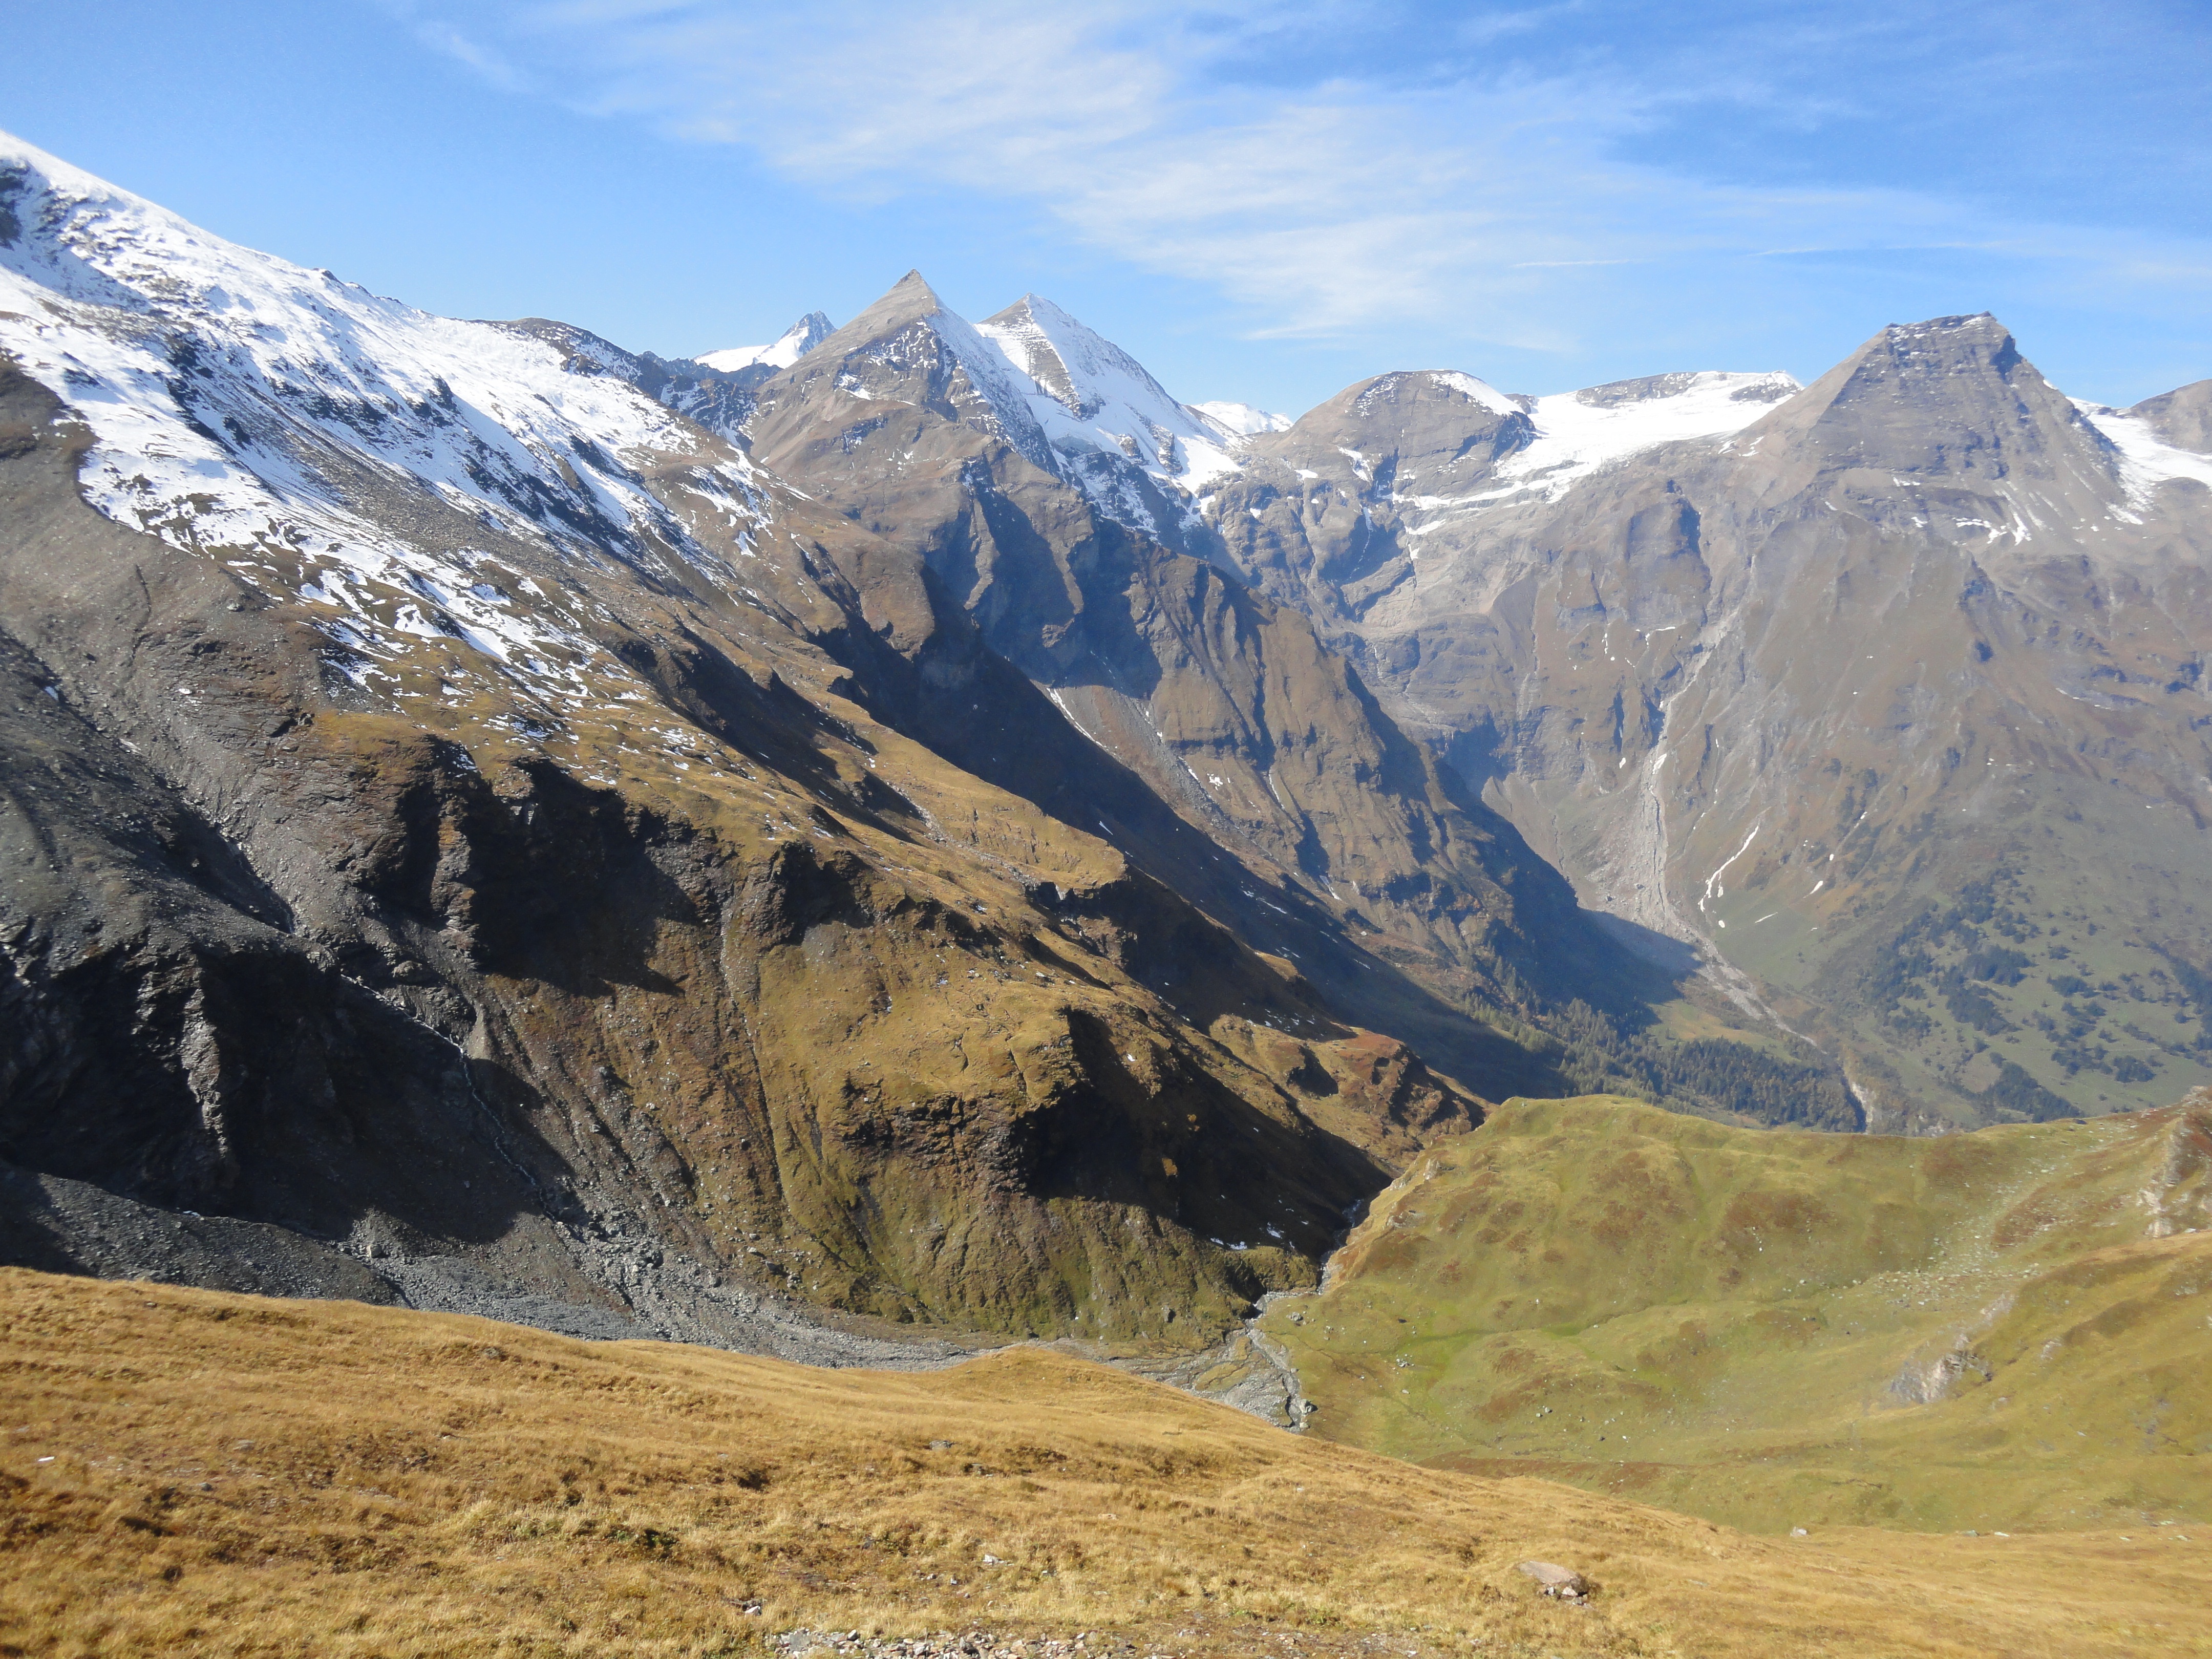
landscape, wilderness, walking, mountain, adventure, valley, mountain range, autumn, alpine, ridge, summit, mountains, alps, backpacking, plateau, fell, cirque, moraine, landform, mountain pass, geographical feature, mountainous landforms